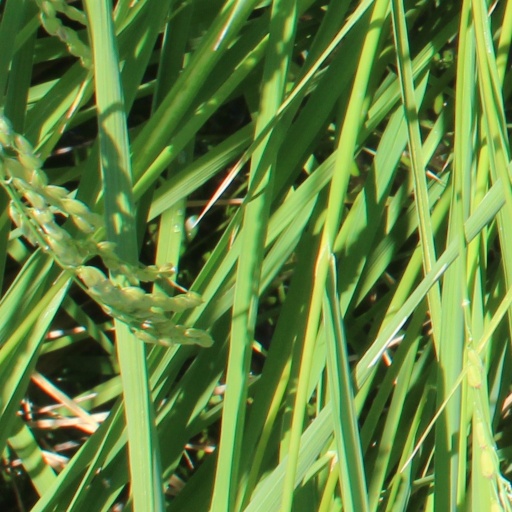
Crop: rice